South Korea women's national ice hockey team

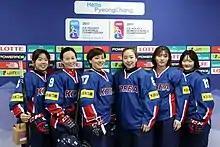
Members of the South Korean women's hockey team posing before their game against Australia at the 2017 IIHF Women's World Championship Division II. From left: Eom Su-yeon, Park Jong-ah, Han Soo-jin, Choi Yu-jung, Park Ye-eun, Lee Eun-ji

In 2004 the South Korean women's hockey team was the first time involved in the World Championship competition.